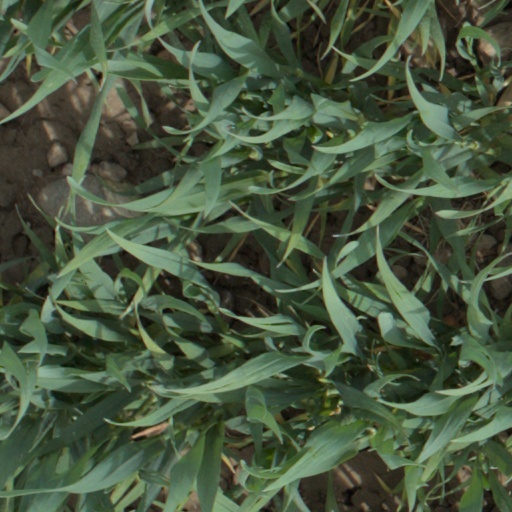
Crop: wheat